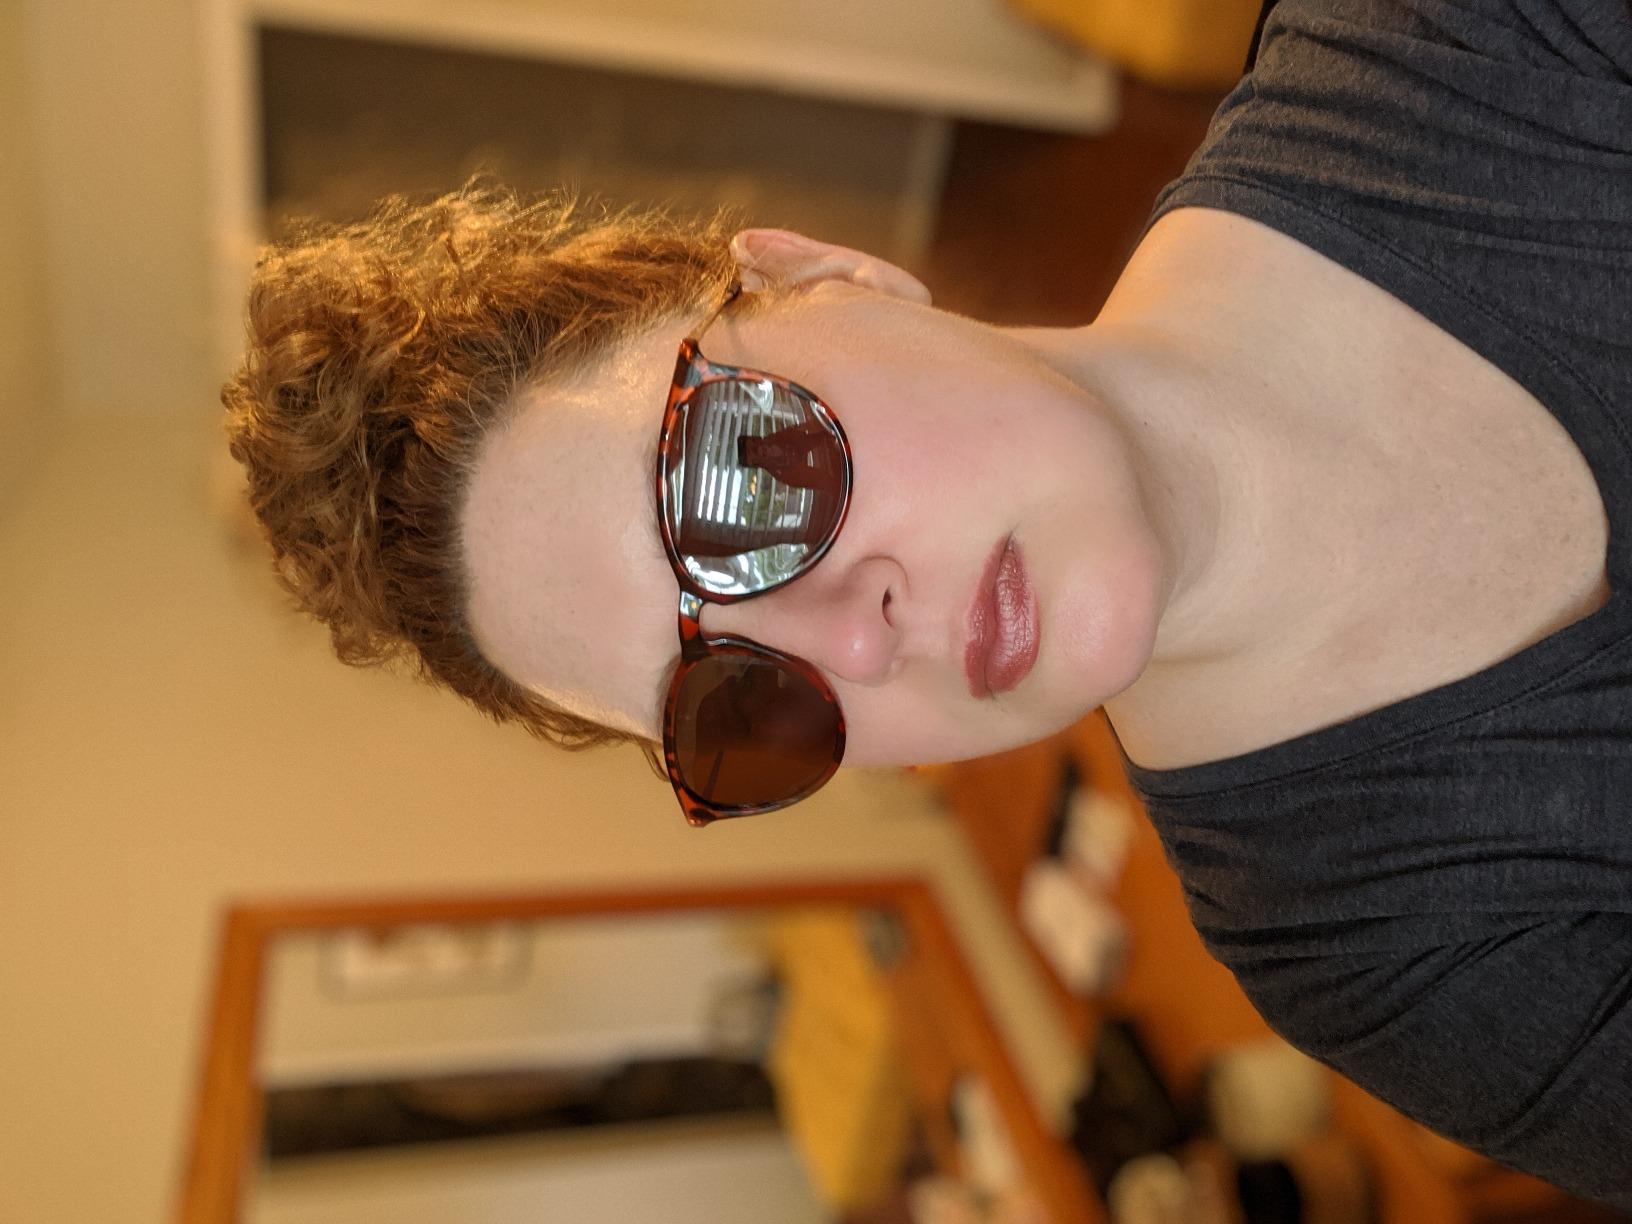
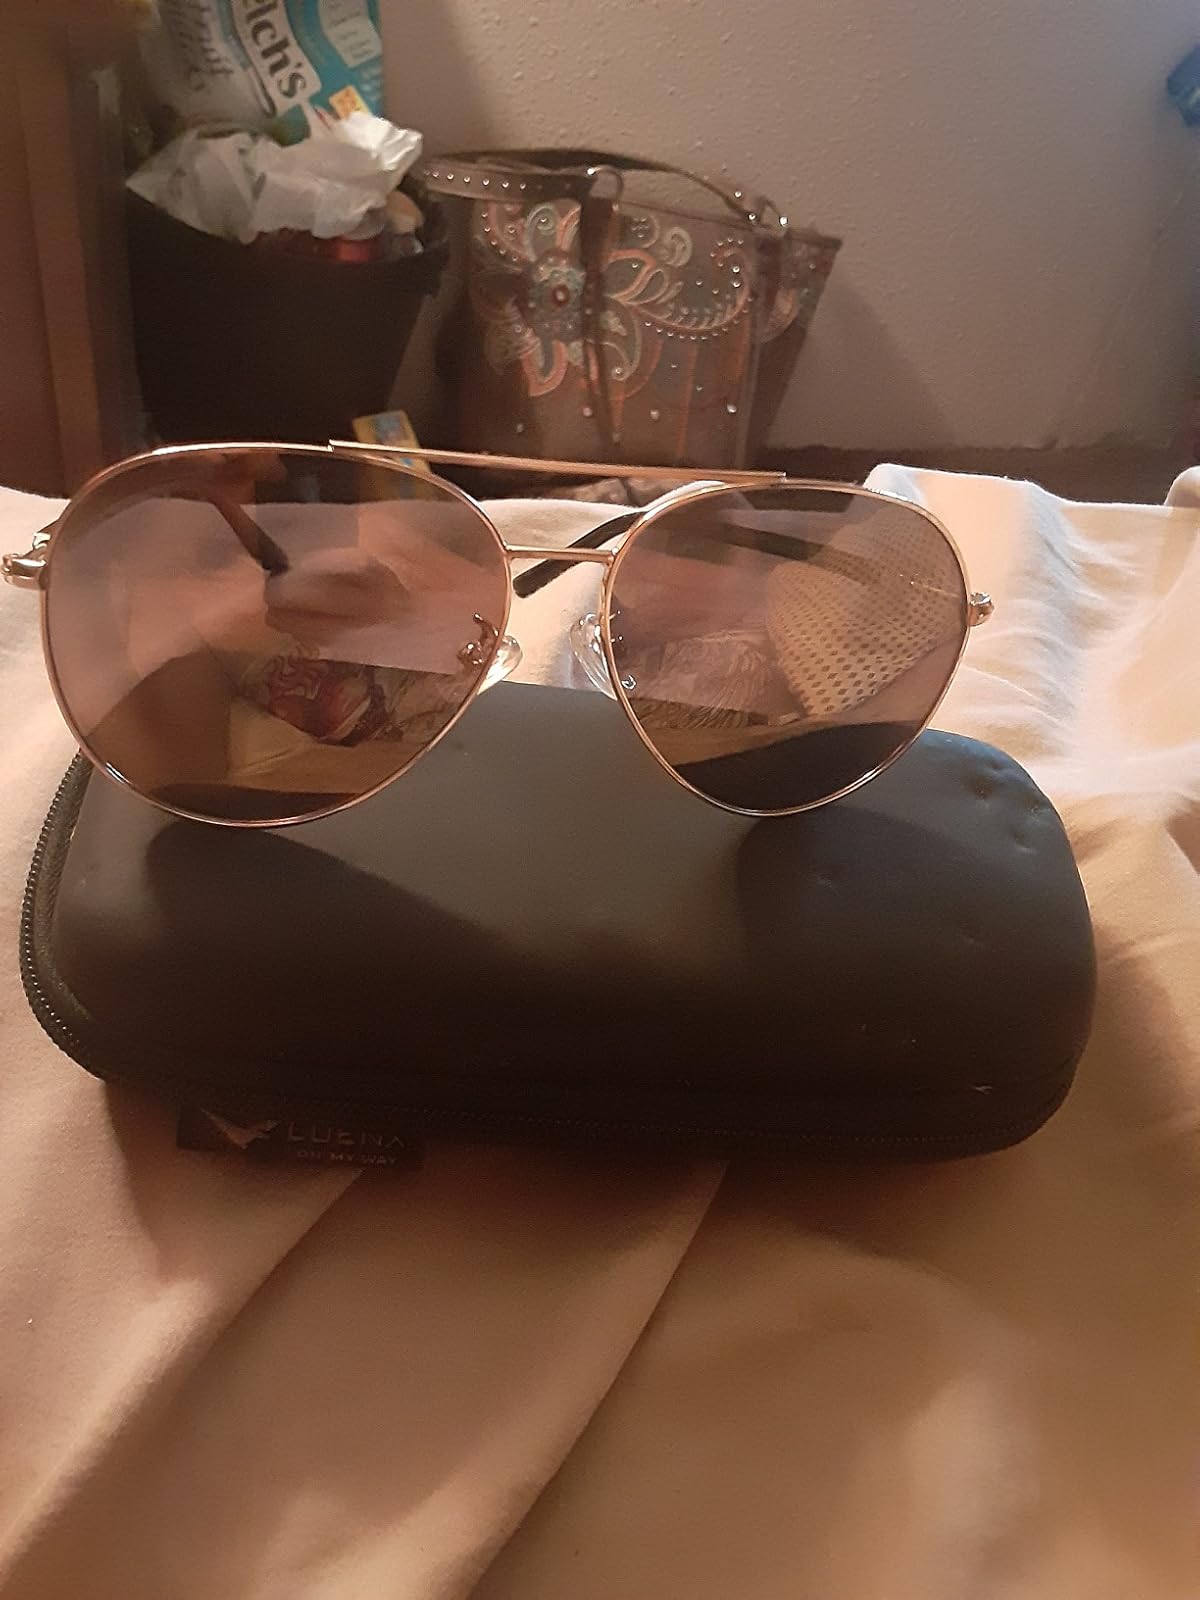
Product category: accessories_sunglasses
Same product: no